Robert O. Tyler

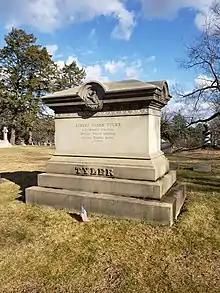
Robert Ogden Tyler memorial in Cedar Hill Cemetery

During the April 1861 crisis at Fort Sumter in Charleston, South Carolina, Tyler was part of a hastily assembled relief force that tried unsuccessfully to reinforce the beleaguered garrison. He was promoted to captain on May 17, 1861 and ordered to Alexandria, Virginia to set up supply depots for the Union forces in Virginia and Washington, D.C.. On September 17, 1861 he was appointed colonel of the 4th Connecticut Infantry. Tyler began training the men as artillerymen, and the regiment was renamed the 1st Connecticut Heavy Artillery on January 2, 1862.